Cheick Doukouré

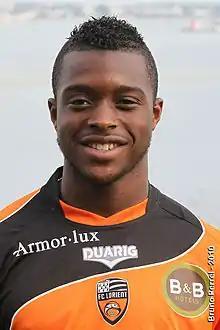
Doukouré with Lorient

Cheick Yves Doukouré (born 11 September 1992) is an Ivorian professional footballer who plays as a central midfielder.